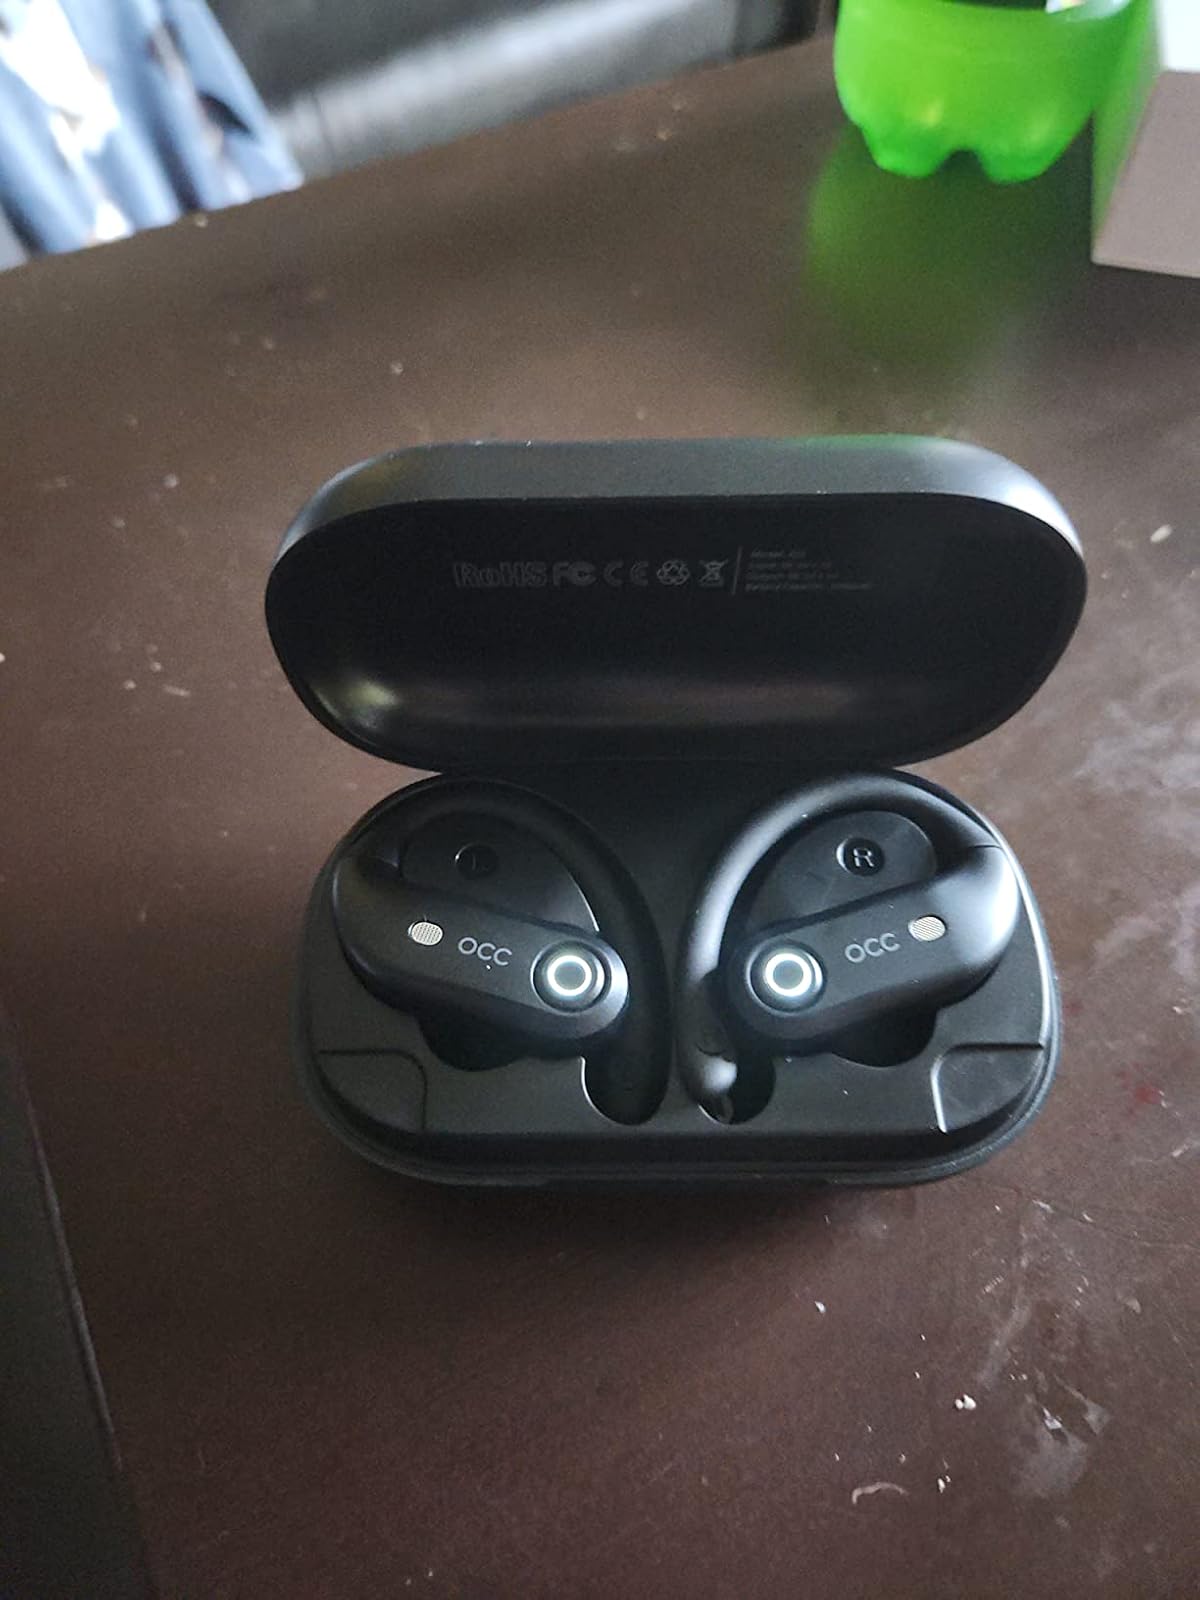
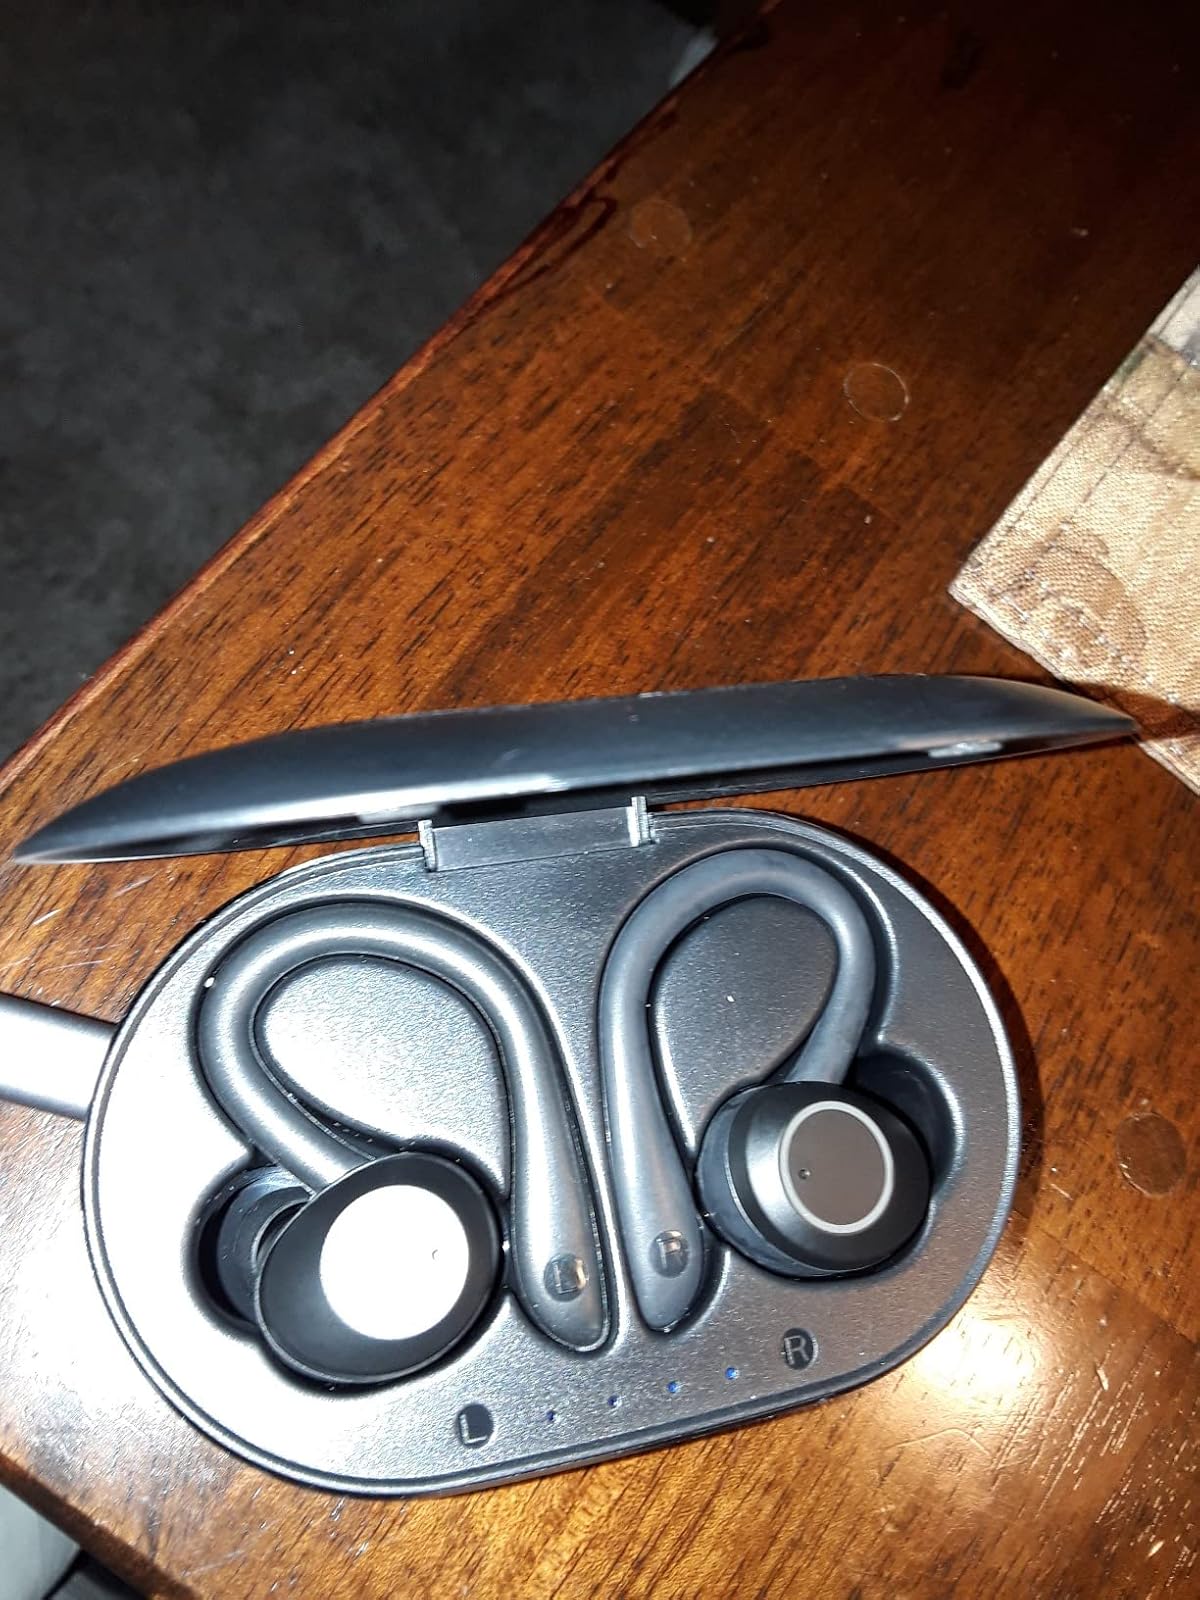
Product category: earbuds
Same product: no